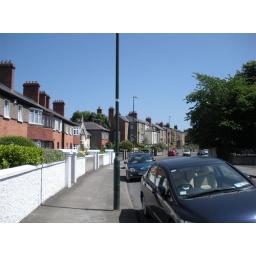
a cute street near home on the long walk to school.